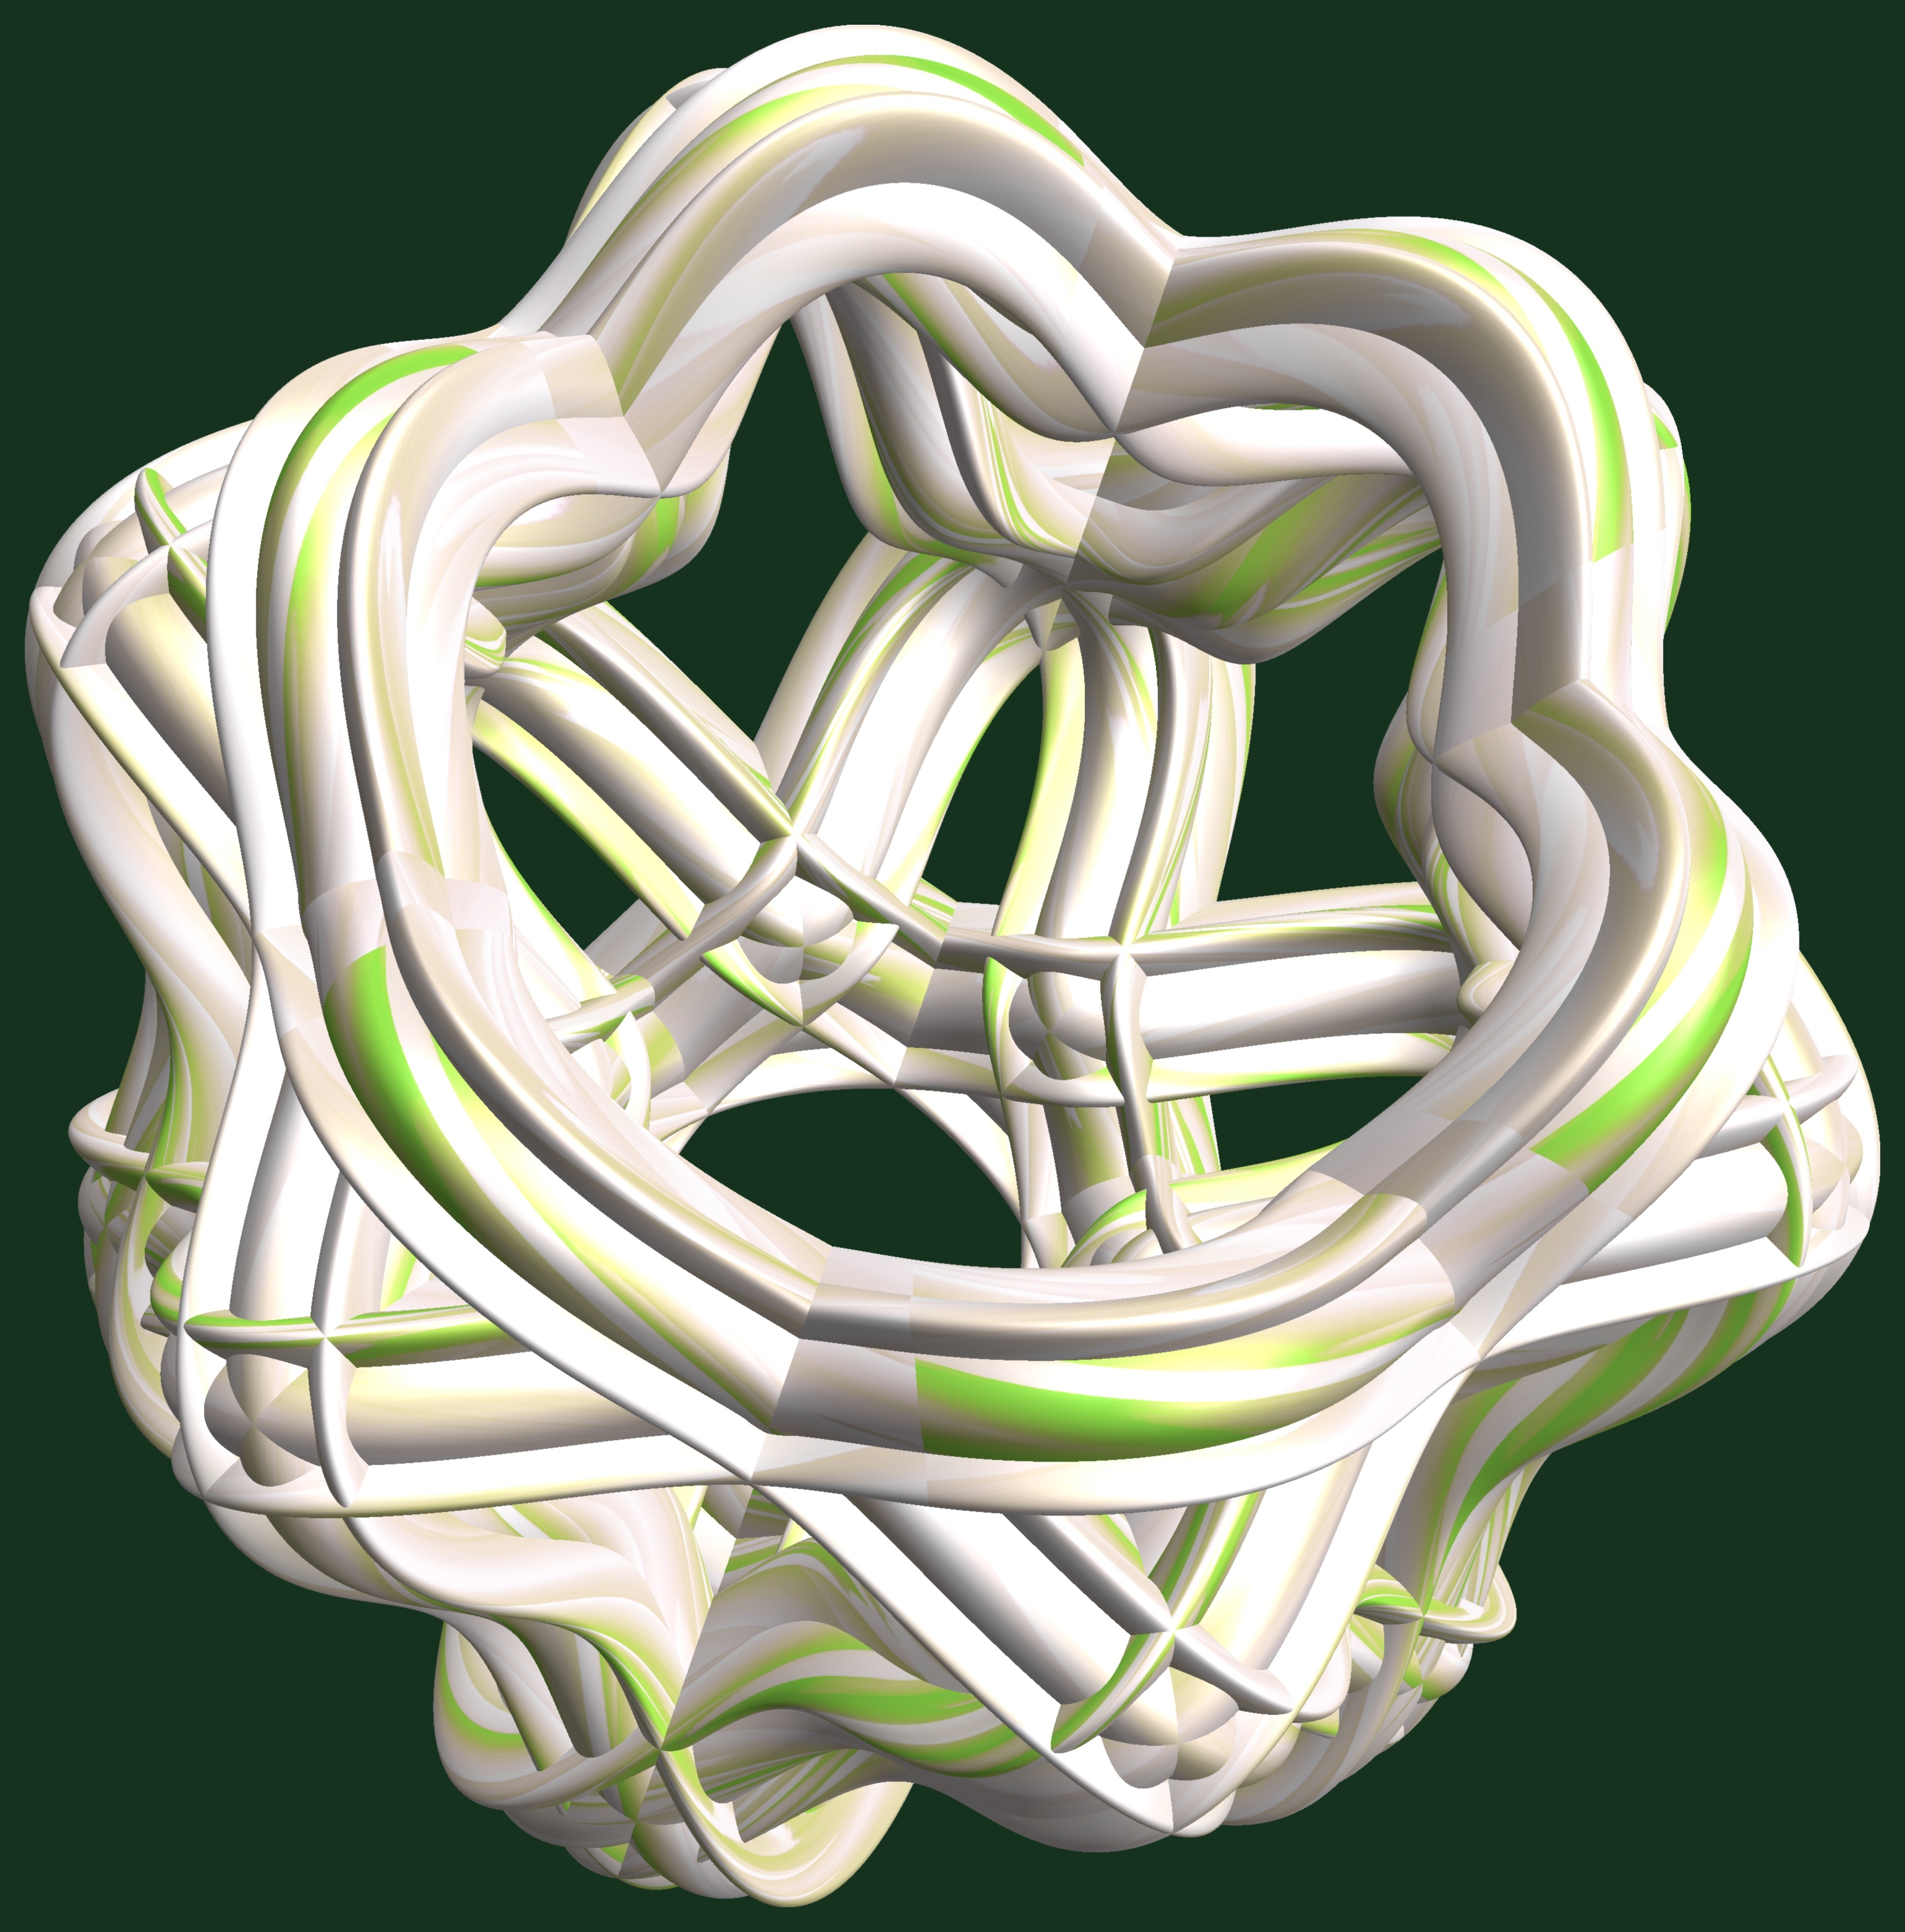
structure, texture, pattern, symbol, font, illustration, design, symmetry, 3d, graphic, organ, torus, mathematica, cg, parametricplot3d, code, program, algorithm, abstruct, mapping